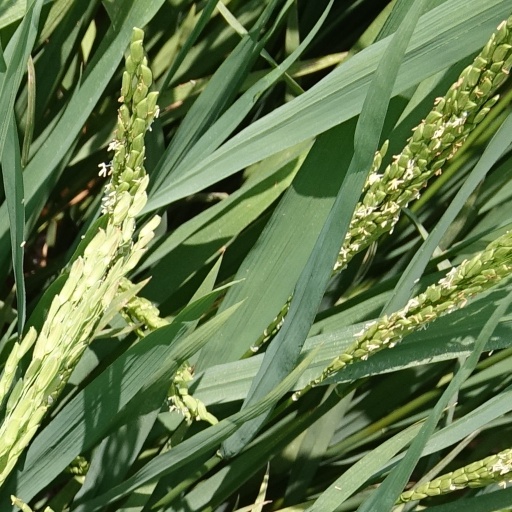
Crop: rice